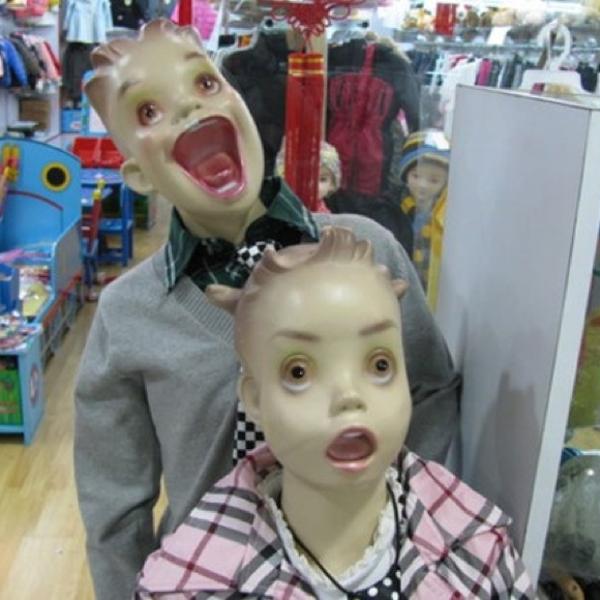
回答: 扇風機を当てられた子供